William R. Staples

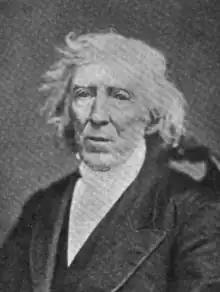
Rhode Island Supreme Court Justice William R. Staples, from "The Green Bag" (1890).

William R. Staples (1798–1868) was a justice of the Rhode Island Supreme Court from June 1835 to March 7, 1856, serving as Chief Justice after 1854.